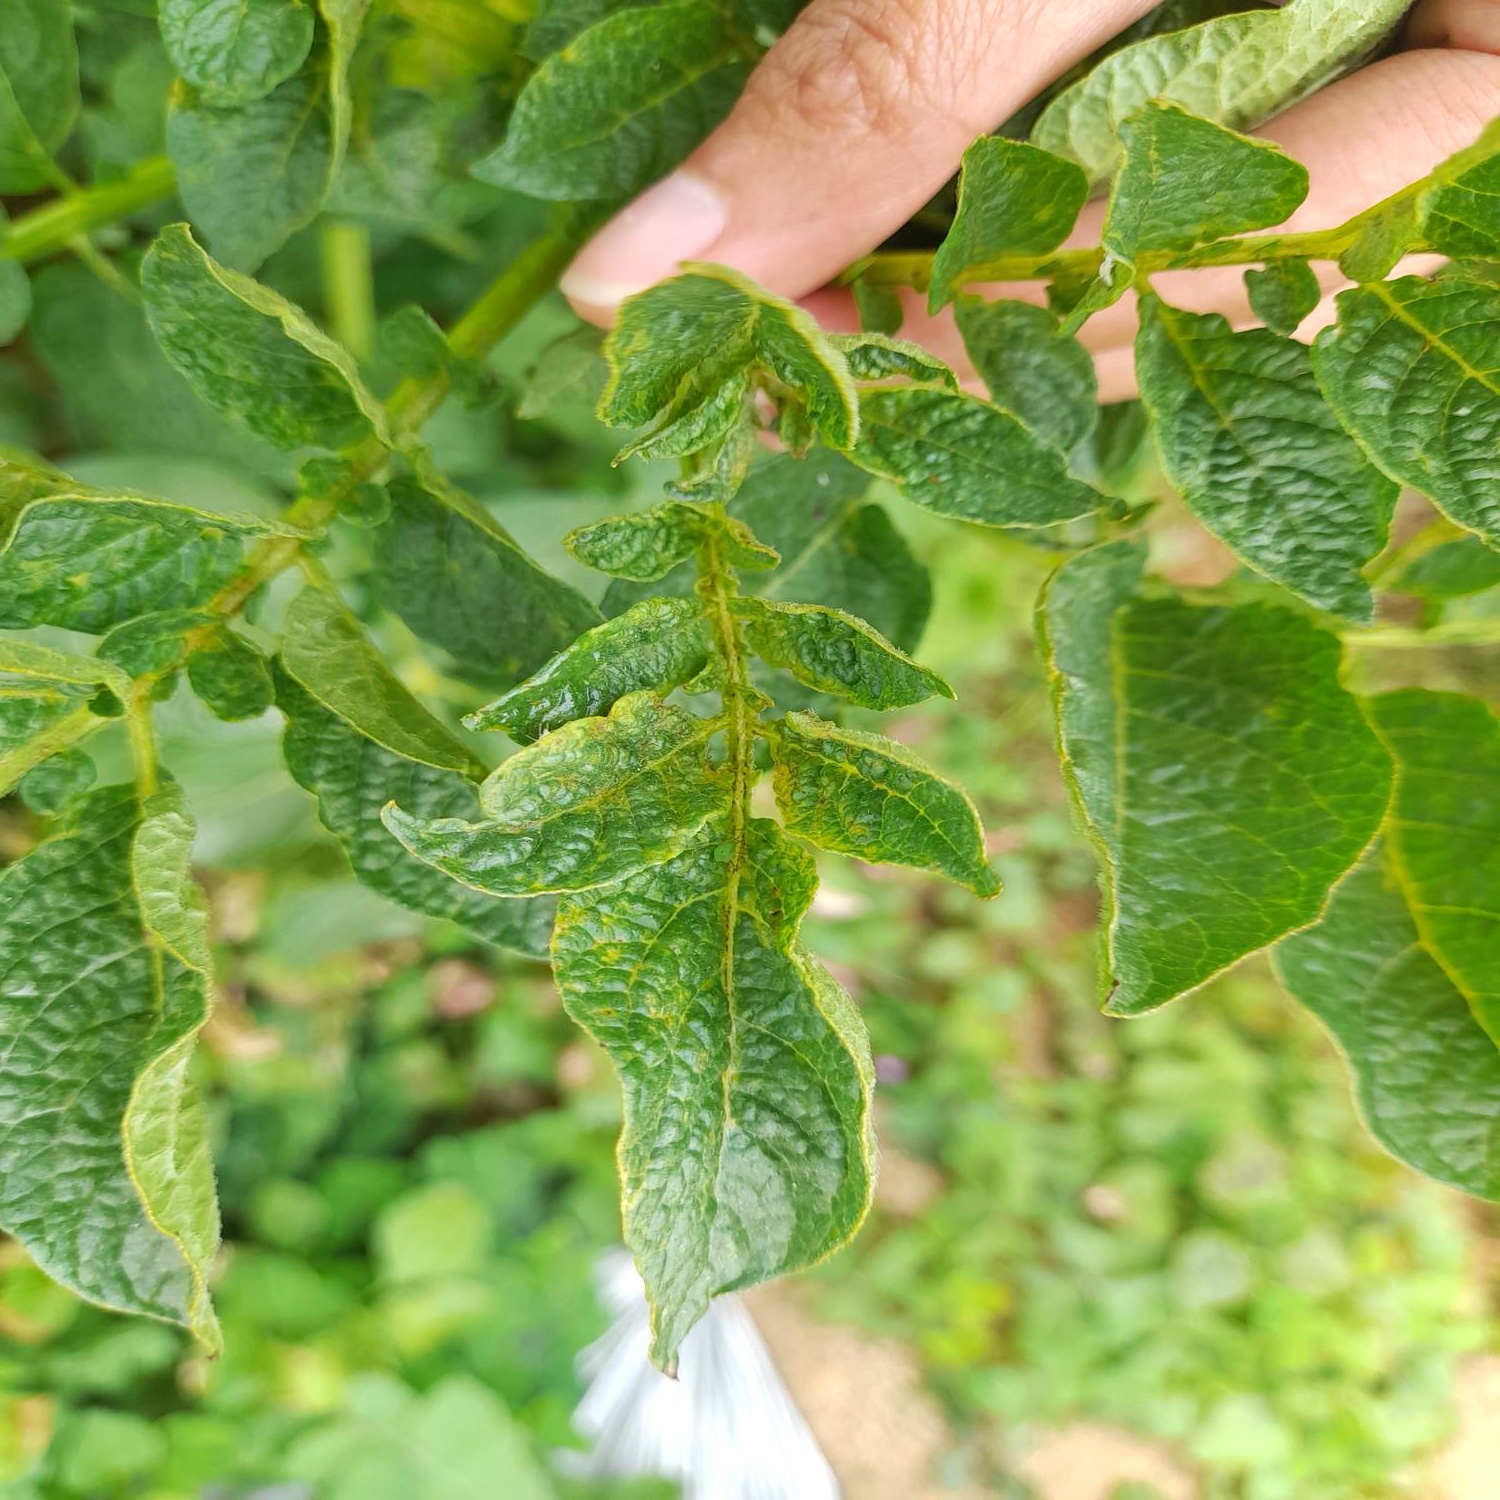
Etiqueta: Virus